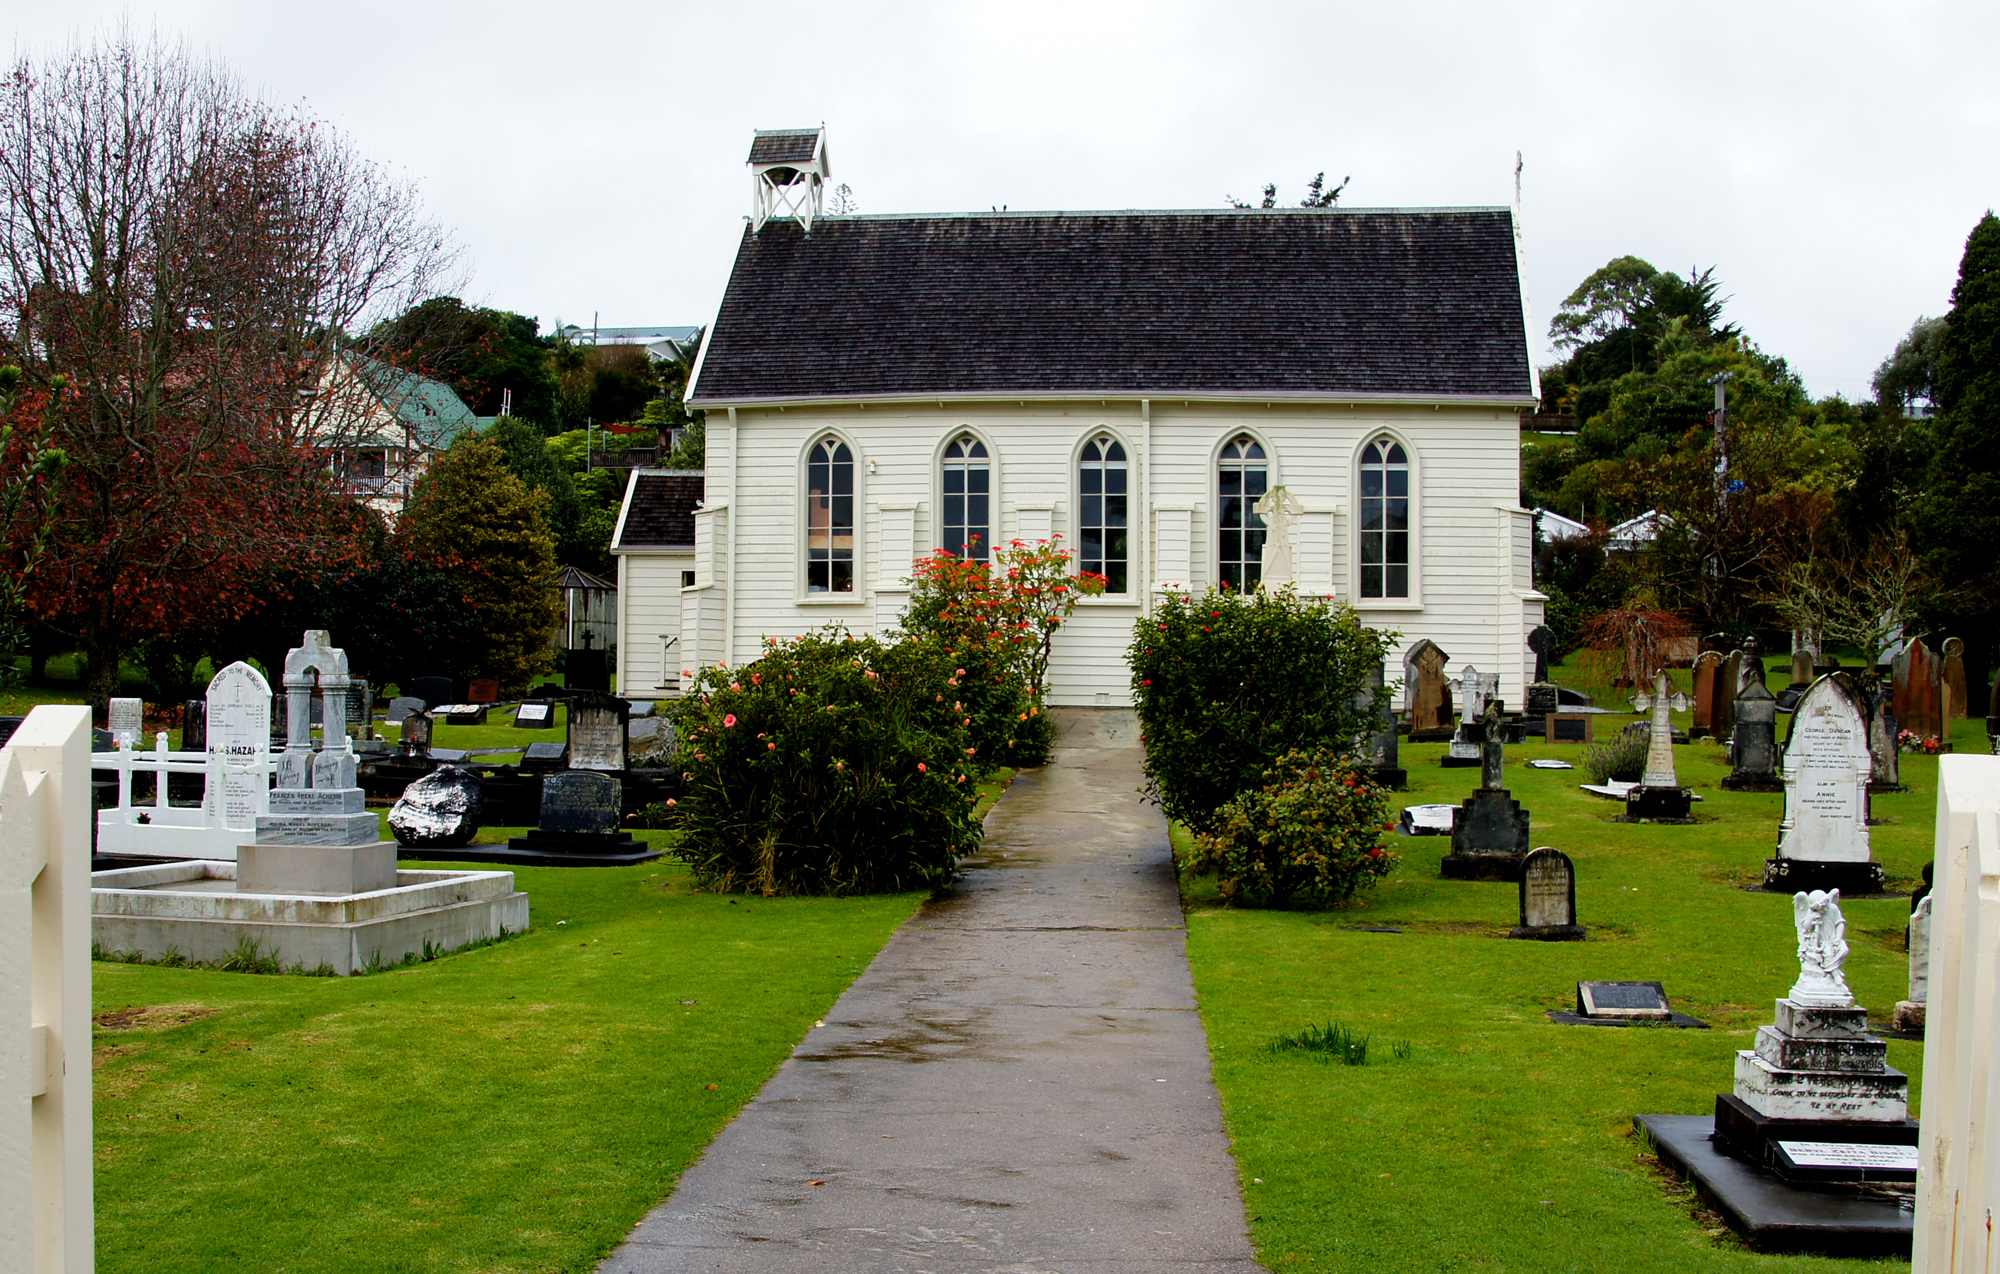
architecture, building, chateau, estate, holyplaces, placesofworship, religon, sonydslra580, whitechurch, smallchurch, russellbayofislands, neighbourhood